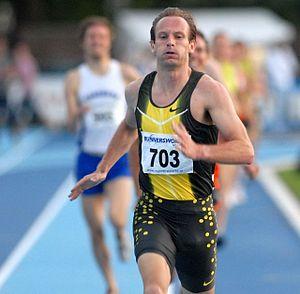
Gert-Jan Liefers est un athlète néerlandais, spécialiste des épreuves de demi-fond.